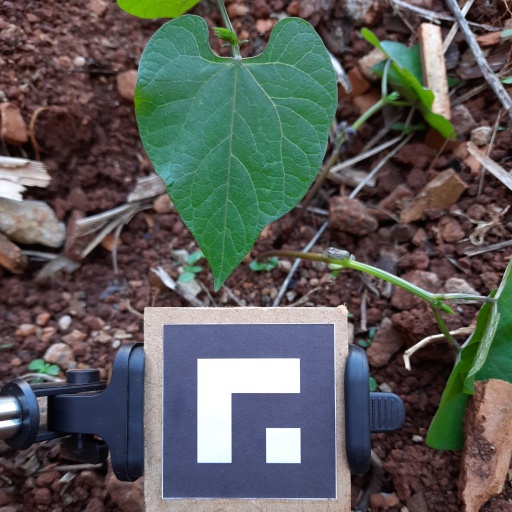
Observations: wavy surface, no eating holes, under shade